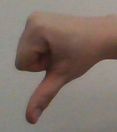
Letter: waw